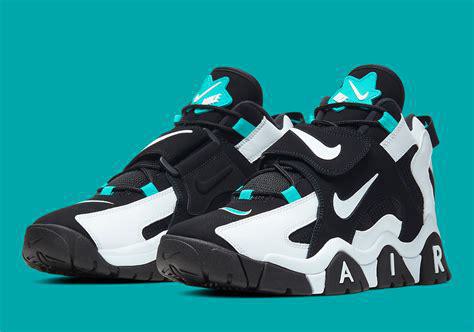
Brand: Nike
Model: Air Barrage